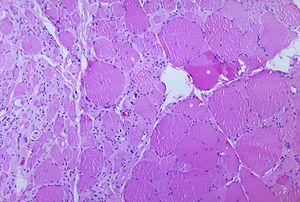
La poliomyélite, également appelée paralysie spinale infantile ou simplement polio, est une maladie infectieuse aiguë et contagieuse spécifiquement humaine causée par le poliovirus sauvage. L'infection, transmise par voie digestive, est le plus souvent asymptomatique ou s'exprime par des symptômes le plus souvent bénins et non spécifiques. La poliomyélite antérieure aiguë proprement dite est l'atteinte de la moelle spinale. Elle peut entraîner une paralysie touchant le plus souvent les membres inférieurs et pouvant atteindre l'appareil respiratoire. Dans le premier cas, le pronostic est fonctionnel avec risque de séquelles paralytiques ; dans le deuxième cas, le pronostic est vital avec risque d'arrêt respiratoire. Dans tous les cas, le traitement est symptomatique, la médecine ne reconnaissant pas de traitement curatif.